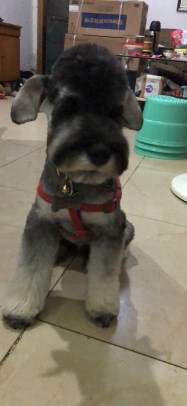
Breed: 2342-n000102-miniature_schnauzer